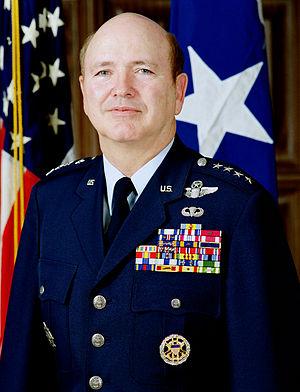
Le United States Transportation Command - TRANSCOM est un des onze Unified Combatant Command dépendant du département de la Défense des États-Unis.